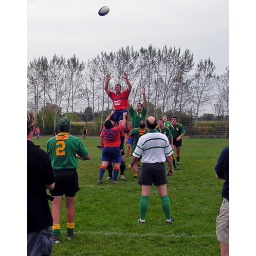
A very good rugby team from London, Ontario visits the home field of a team in Burlington, Ontario.